The Plane Makers

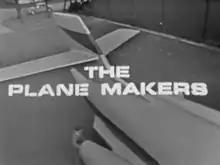
title card

The Plane Makers is a British television series created by Wilfred Greatorex and produced by Rex Firkin. ATV made three series for ITV between 1963 and 1965. It was succeeded by The Power Game, which ran for an additional three series from 1965 to 1969. Firkin continued as producer for the first two series, and David Reid took over for series 3.